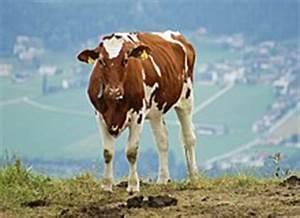
cow